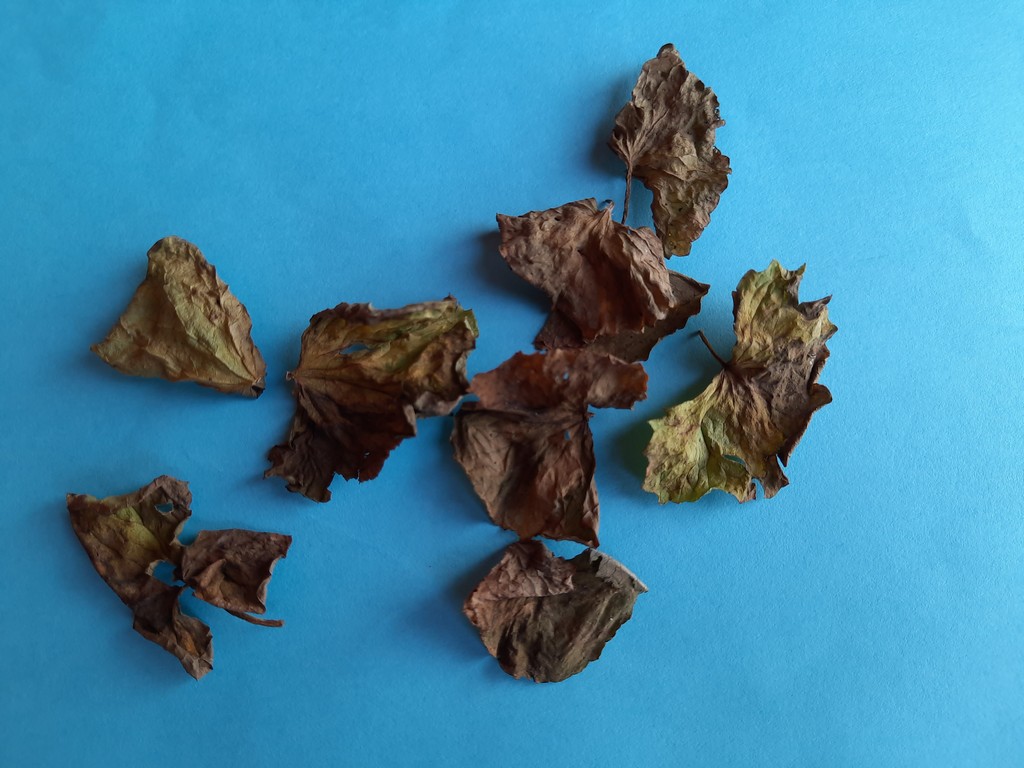
Label: Dried